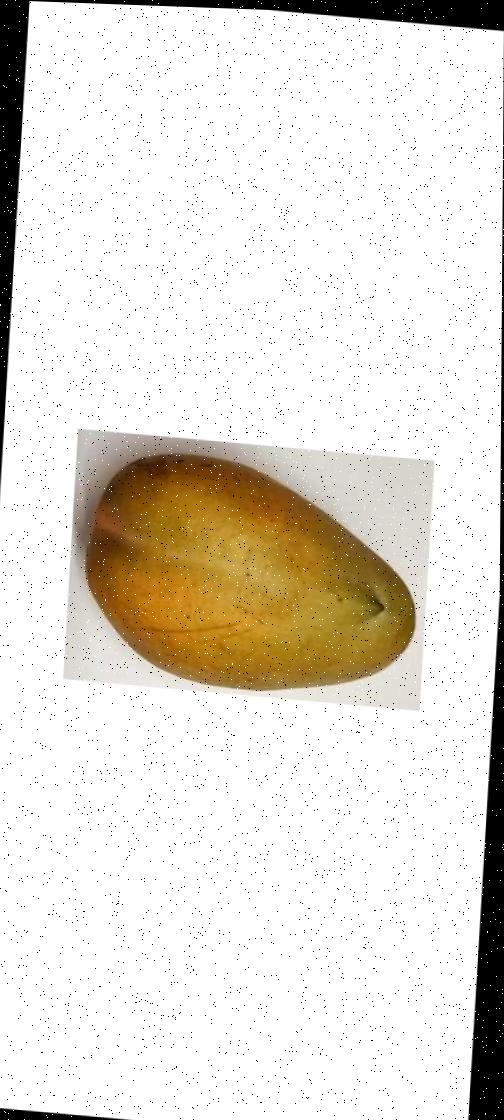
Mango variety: Bari-11